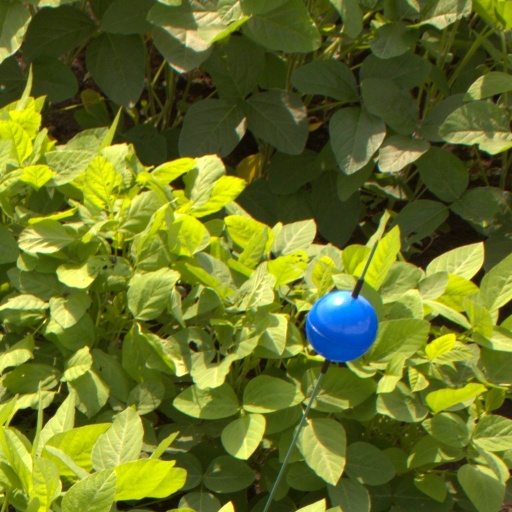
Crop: soybean